Joggins Formation

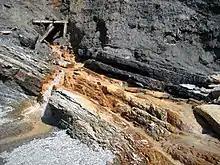
Ruins of the New Mine. The red-coloured rocks pictured have been stained by iron-rich acid spillage from the mine.

After the Seven Years' War ended in 1763, coal mining at Grand Nyjagen again stopped entirely. A land grant which included the cliffs was given to Joseph Frederick Wallet Des Barres in 1764, but Des Barres proved to be an absentee landlord. Though Des Barres became an important figure elsewhere in Nova Scotia, his lack of interest in developing Grand Nyjagen led to the coal there being forgotten for six decades. Though most Acadians were deported during the Great Upheaval, a small number eventually returned and established short-lived villages in the area, including Shedd Fisheries at Mill Creek (present-day Minudie) and Joggin (present-day Maccan) at one of the River Hibert coal pits. While the Acadians did occasionally mine coal in this area, Des Barres only leased land to them if they promised to build grindstone quarries there. The most prosperous quarry was Bank Quarry (present-day Lower Cove), which operated for fifteen years between 1815 and 1830 and was the only source for Nova Scotia blue-grit, an important and popular grindstone. The owners of Bank Quarry - Joseph Read and John Seaman - used the wealth generated from their operation to open a second quarry (present-day Rockport) in New Brunswick. Read and Seaman's New Brunswick and Nova Scotia quarries came to be known as the "North Joggins" and "South Joggins", respectively, and the name "South Joggins" soon came to mean the cliffs in general. For thirty years between 1800 and 1830, shopkeeper William Harper managed a trade route using his schooner "The Weasel", which traded basic commodities for grindstone at North Joggins and South Joggins before trading the grindstone to US and British colonists in the Passamaquoddy Bay region.